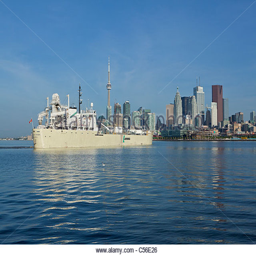
a city arriving in harbour in front of the skyline